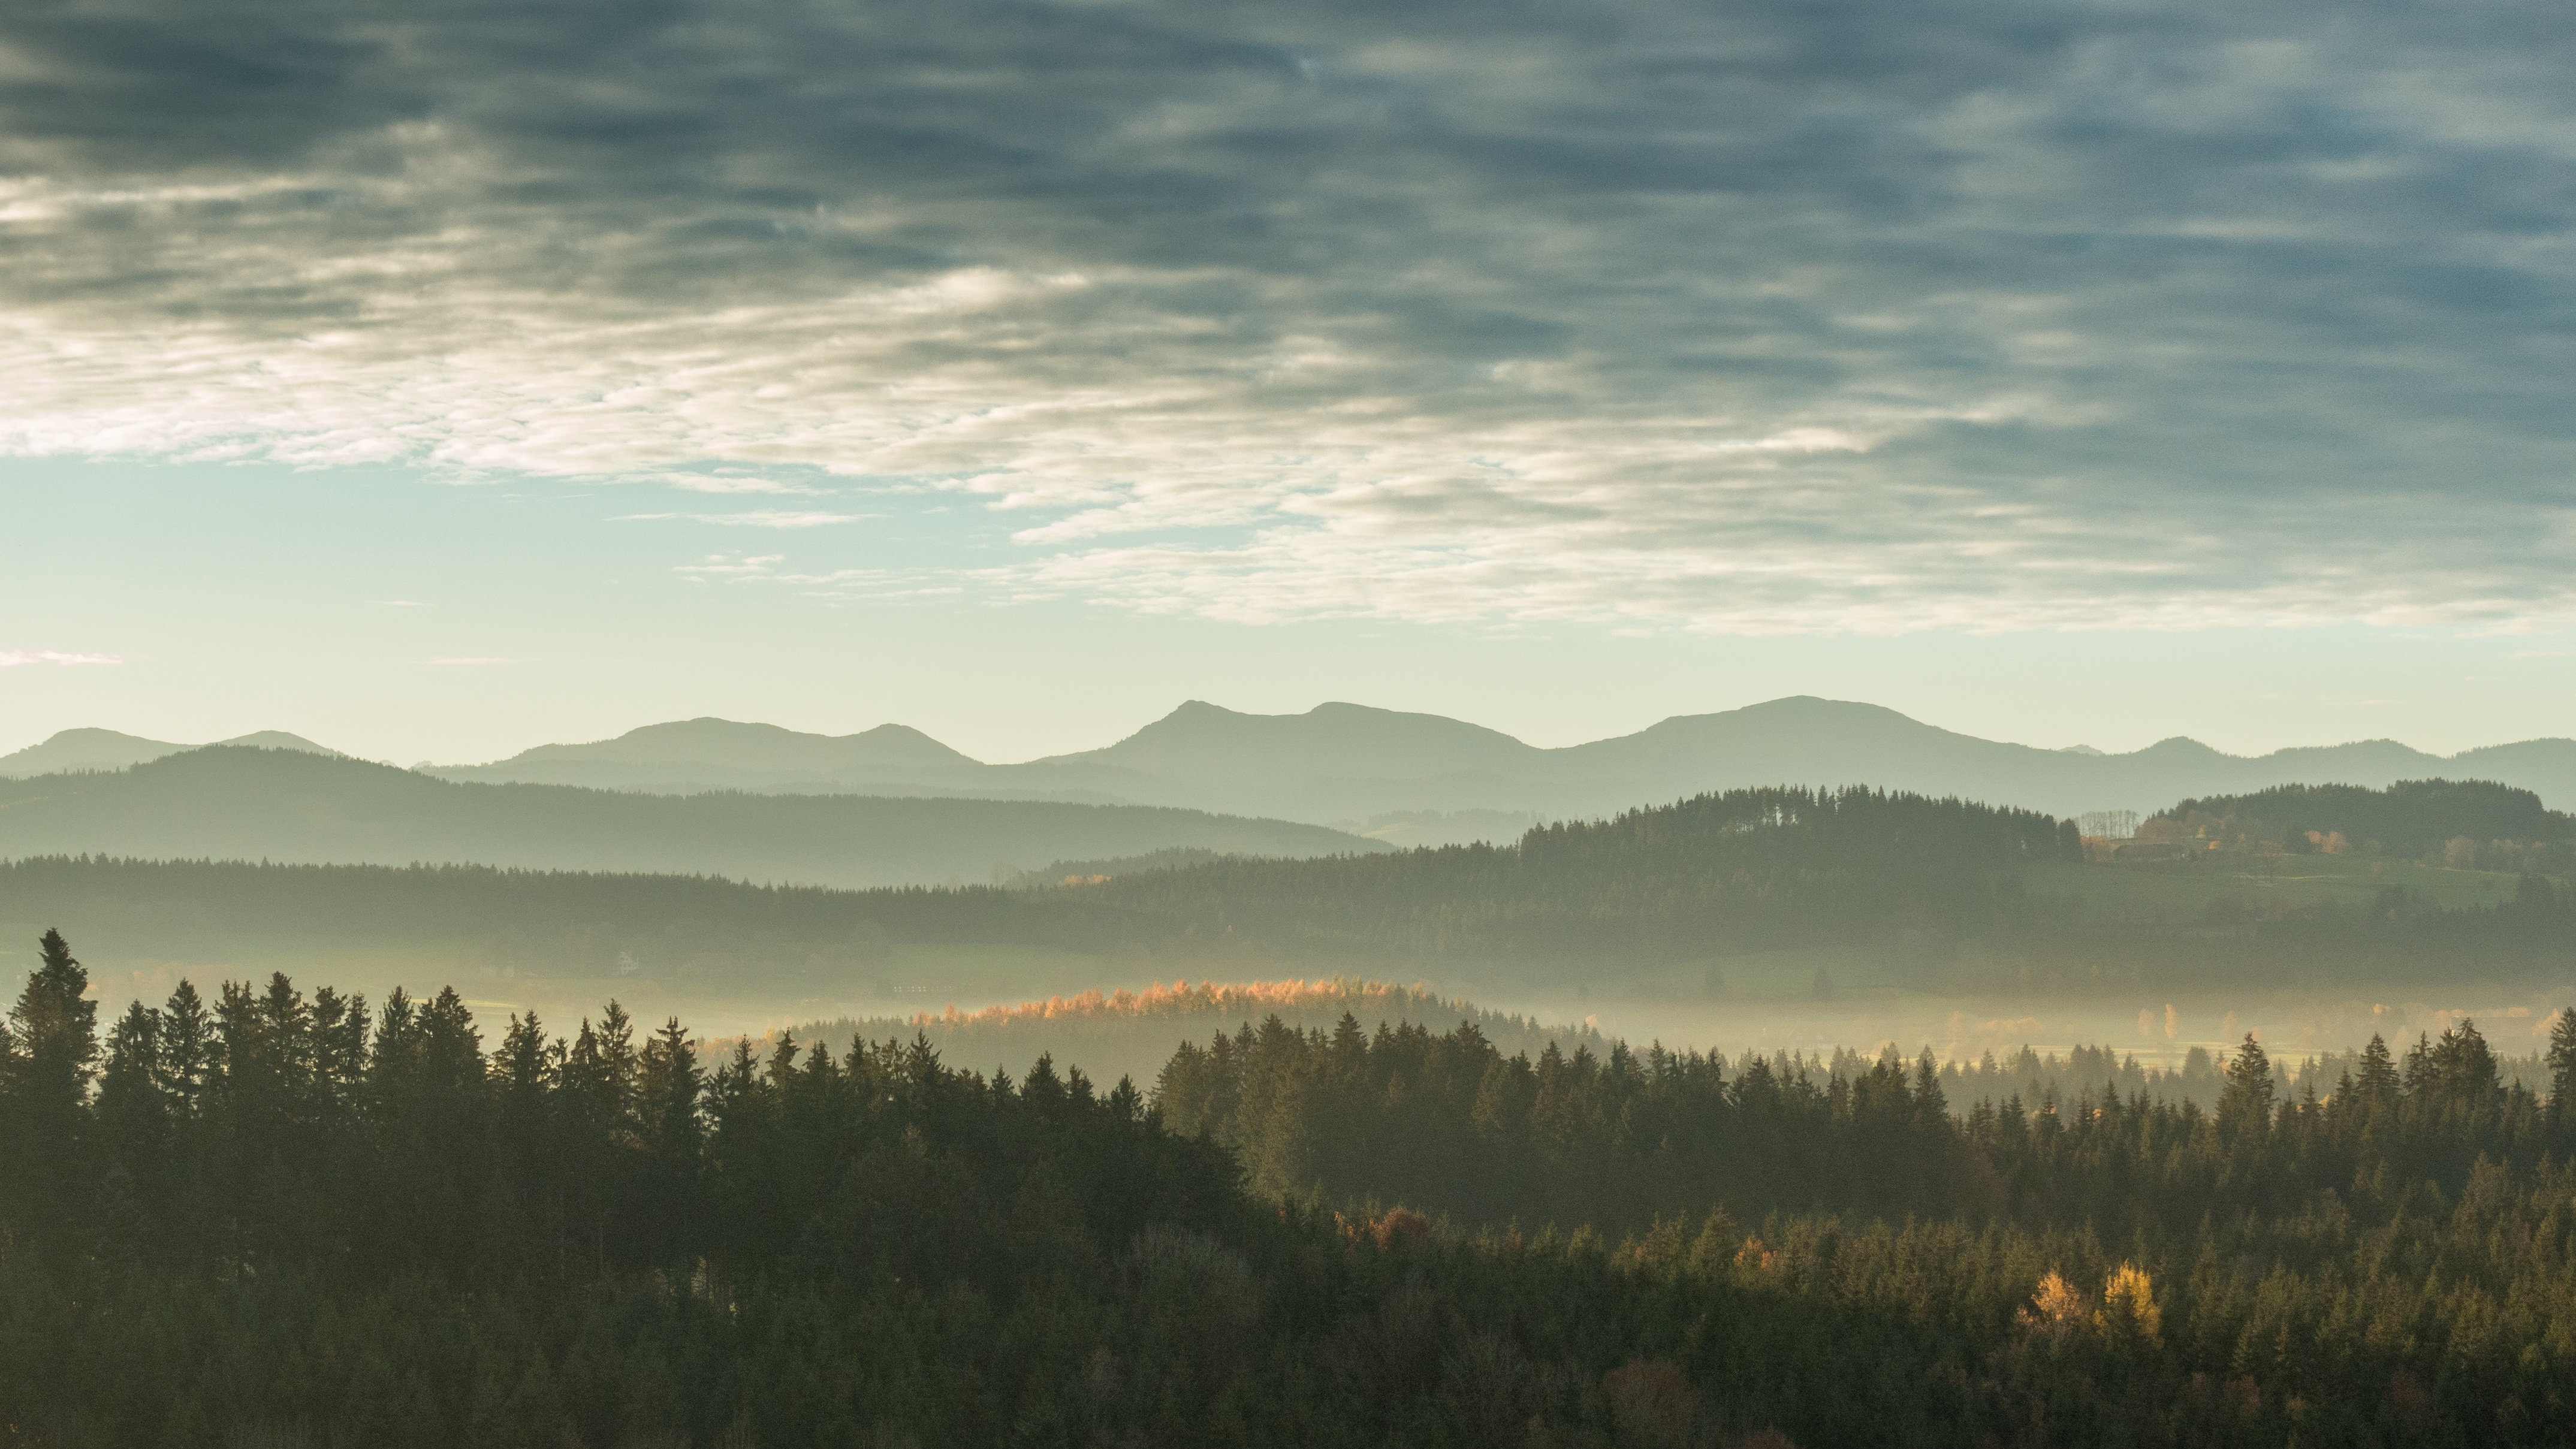
landscape, tree, nature, forest, horizon, wilderness, mountain, cloud, sky, fog, sunrise, sunset, mist, meadow, prairie, sunlight, morning, hill, dawn, atmosphere, mountain range, dusk, evening, plain, trees, clouds, mountains, grassland, habitat, natural environment, geographical feature, atmospheric phenomenon, mountainous landforms